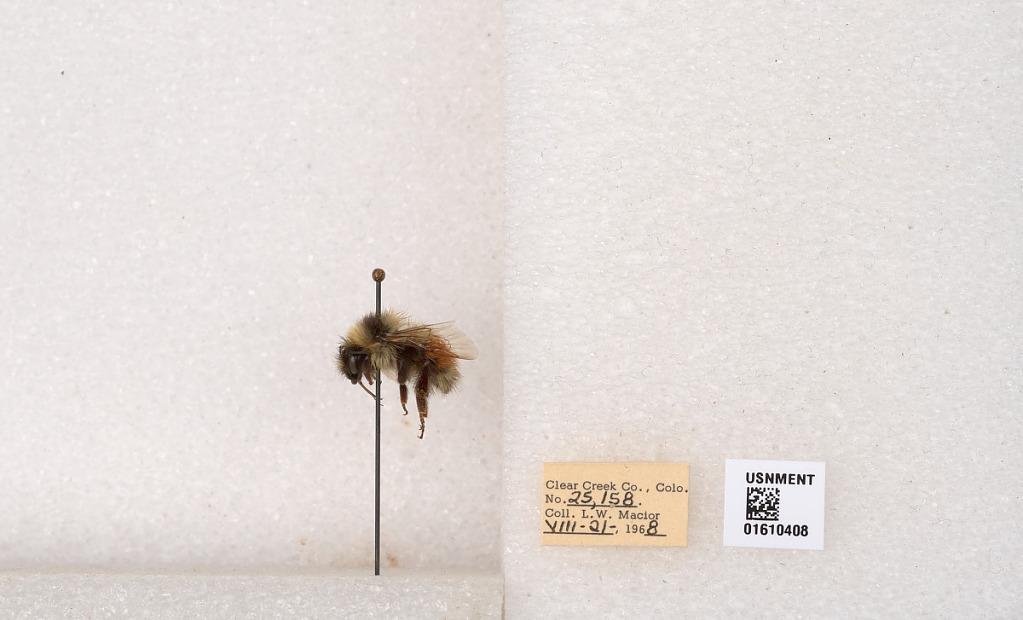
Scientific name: Bombus (Pyrobombus) sylvicola Kirby
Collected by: L. Macior
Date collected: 1968-8-21
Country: United States
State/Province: Colorado
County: Clear Creek
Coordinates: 39.6891, -105.644